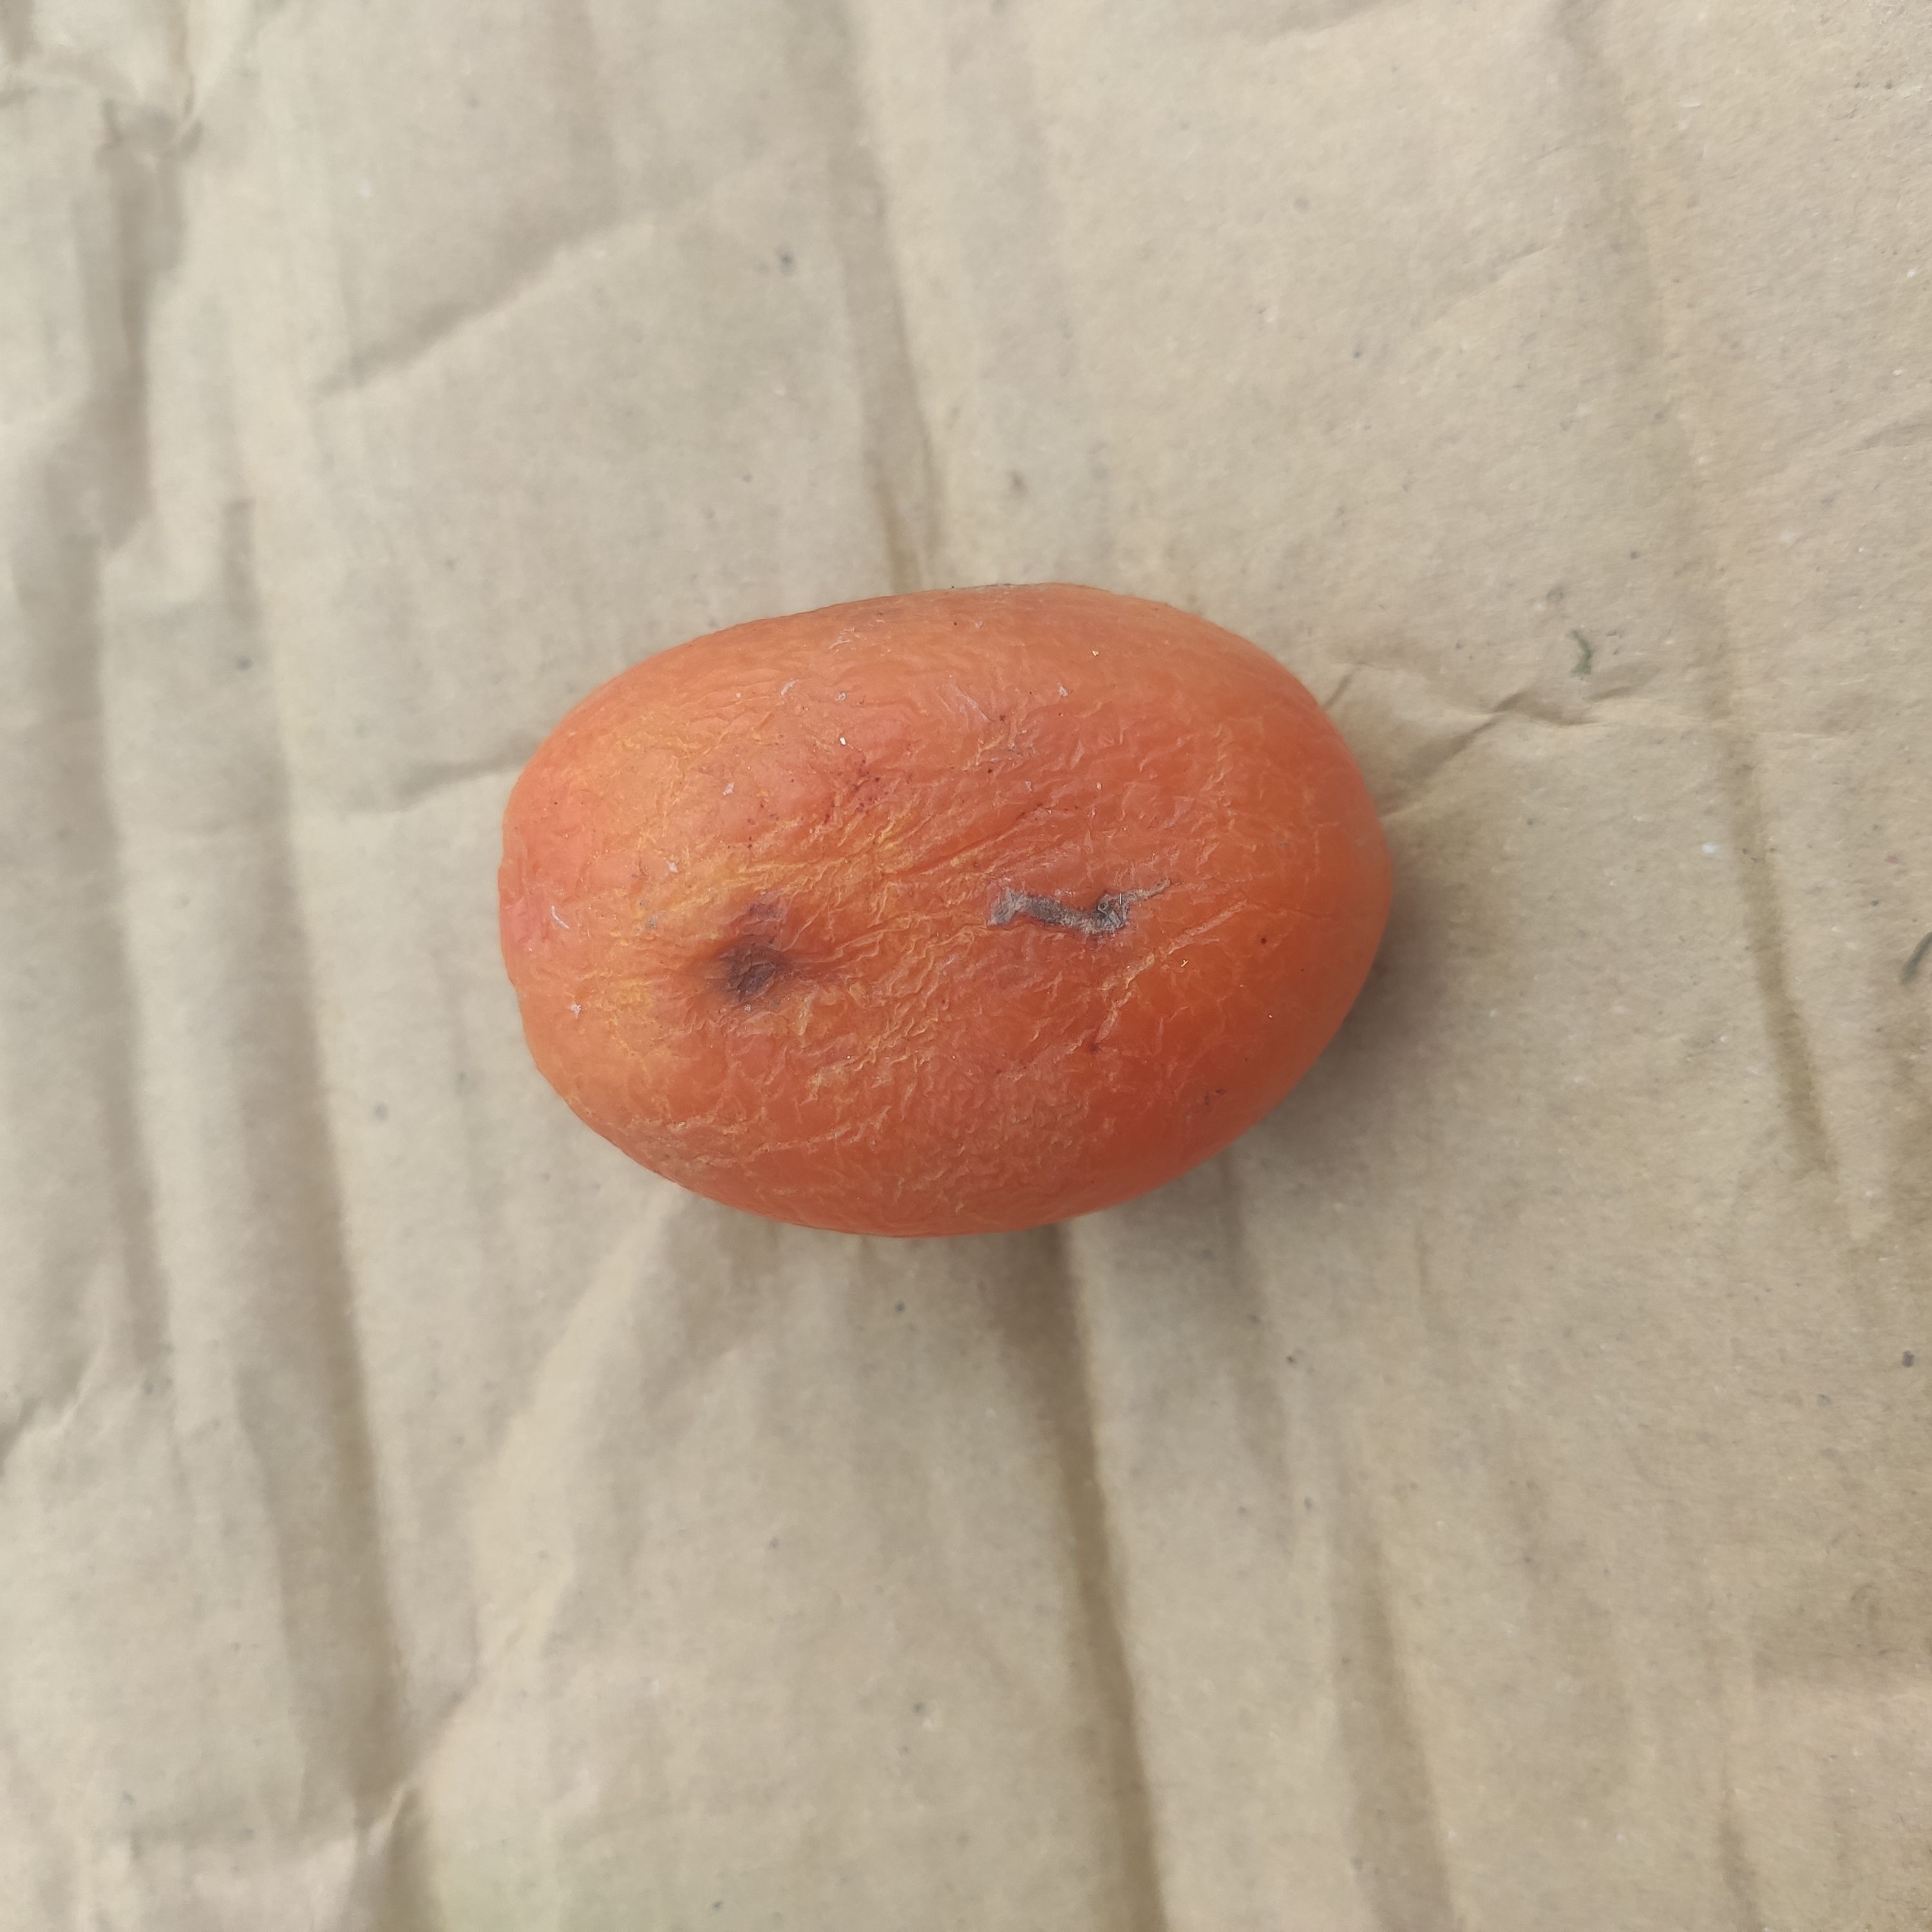
Fruit: tomatoes
Grade: 2nd-grade